Boeing X-37

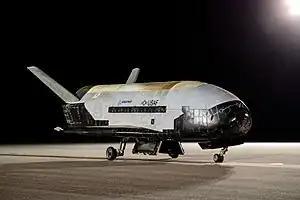
X-37B 1 sits on the runway after landing at the Shuttle Landing Facility at KSC on 12 November 2022, the 909th day of the OTV-6 (USA-299) mission

The X-37 Orbital Test Vehicle is a reusable robotic spaceplane. It is an approximately 120-percent-scale derivative of the Boeing X-40, measuring over in length, and features two angled tail fins. The X-37 launches atop an Atlas V 501 or a SpaceX Falcon 9 or Falcon Heavy rocket. The spaceplane is designed to operate in a speed range of up to Mach 25 on its reentry.